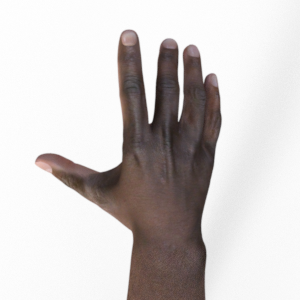
Label: paper